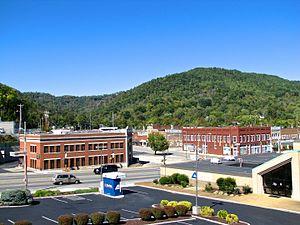
La Follette est une municipalité américaine située dans le comté de Campbell au Tennessee. Lors du recensement de 2010, sa population est de 7 456 habitants.